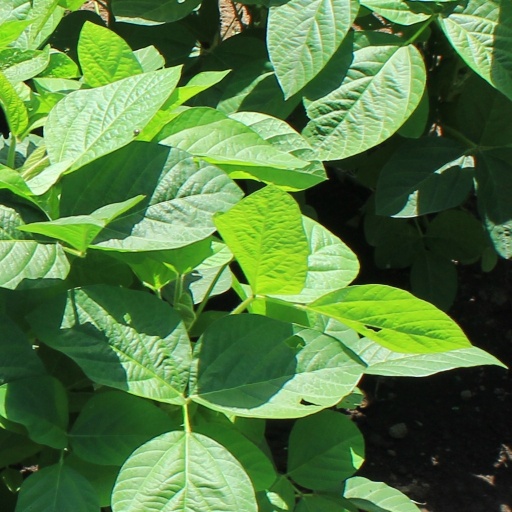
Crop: soybean